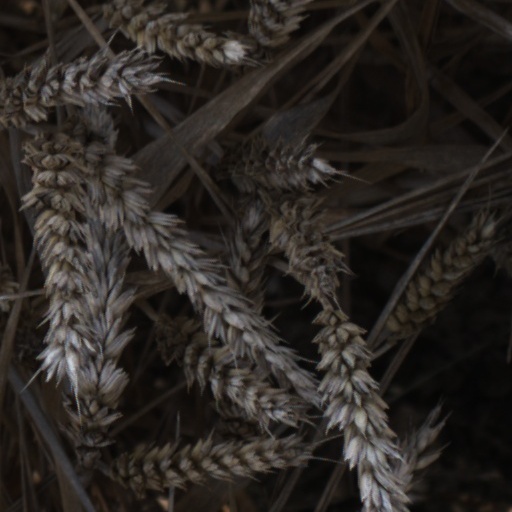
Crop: wheat